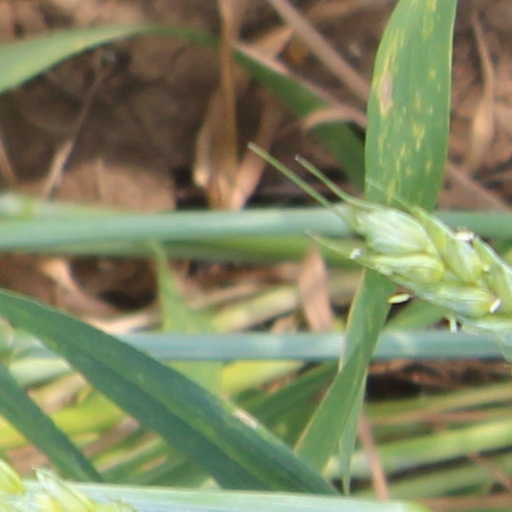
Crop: wheat